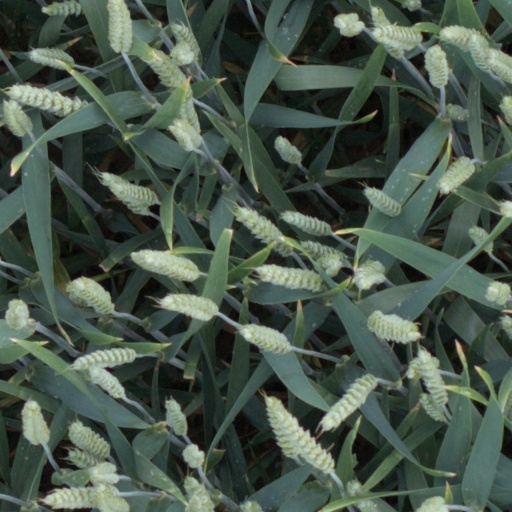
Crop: wheat